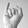
ASL letter: I